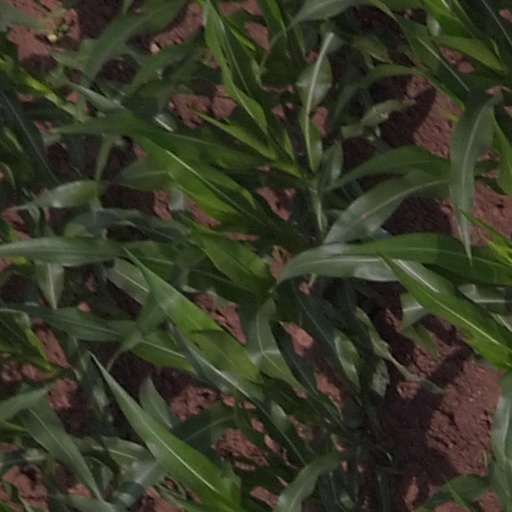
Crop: maize; corn